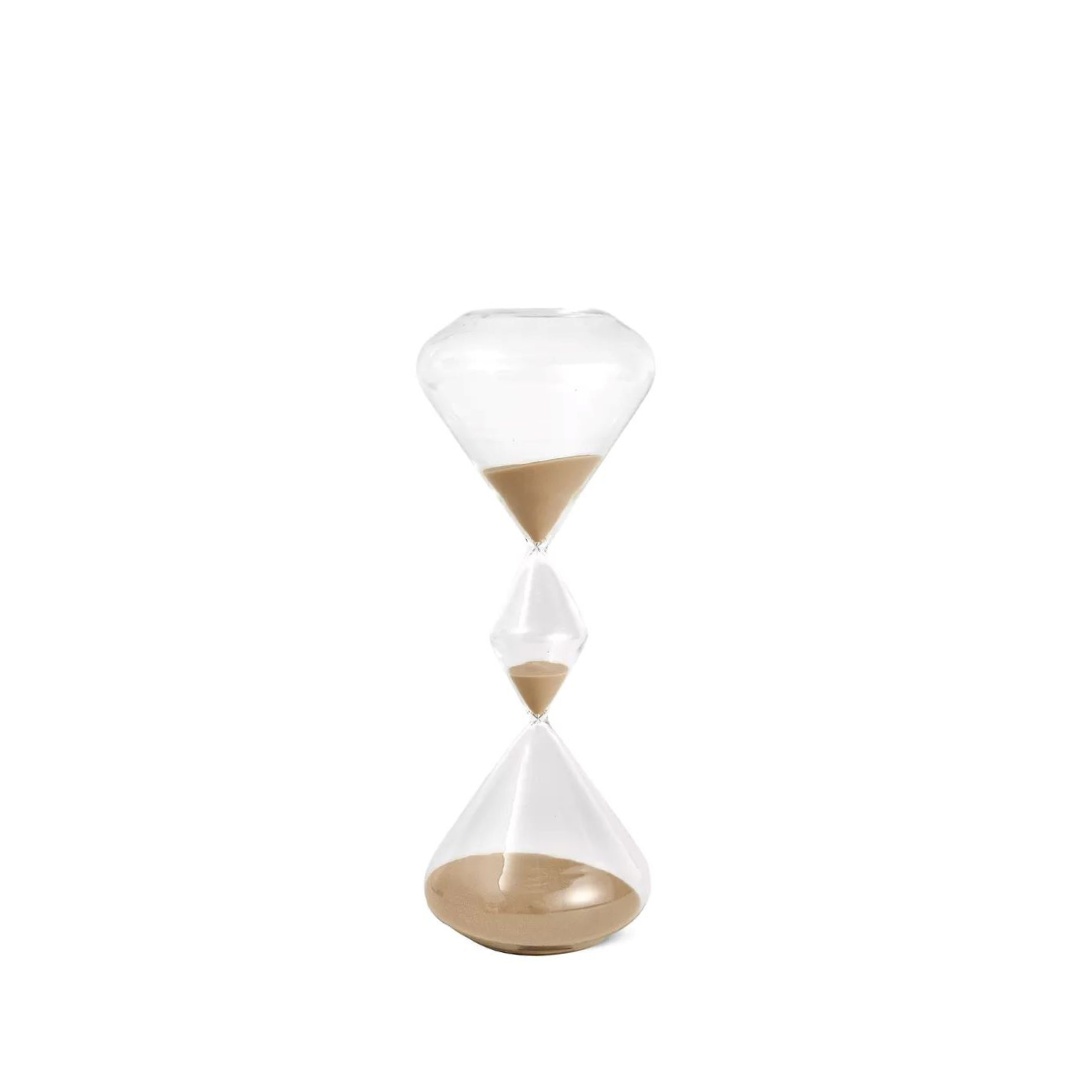
Ampulheta em Vidro 60 minutos Areia Bege
Brand: HIYO
Category: Home & Garden > Decor > Hourglasses